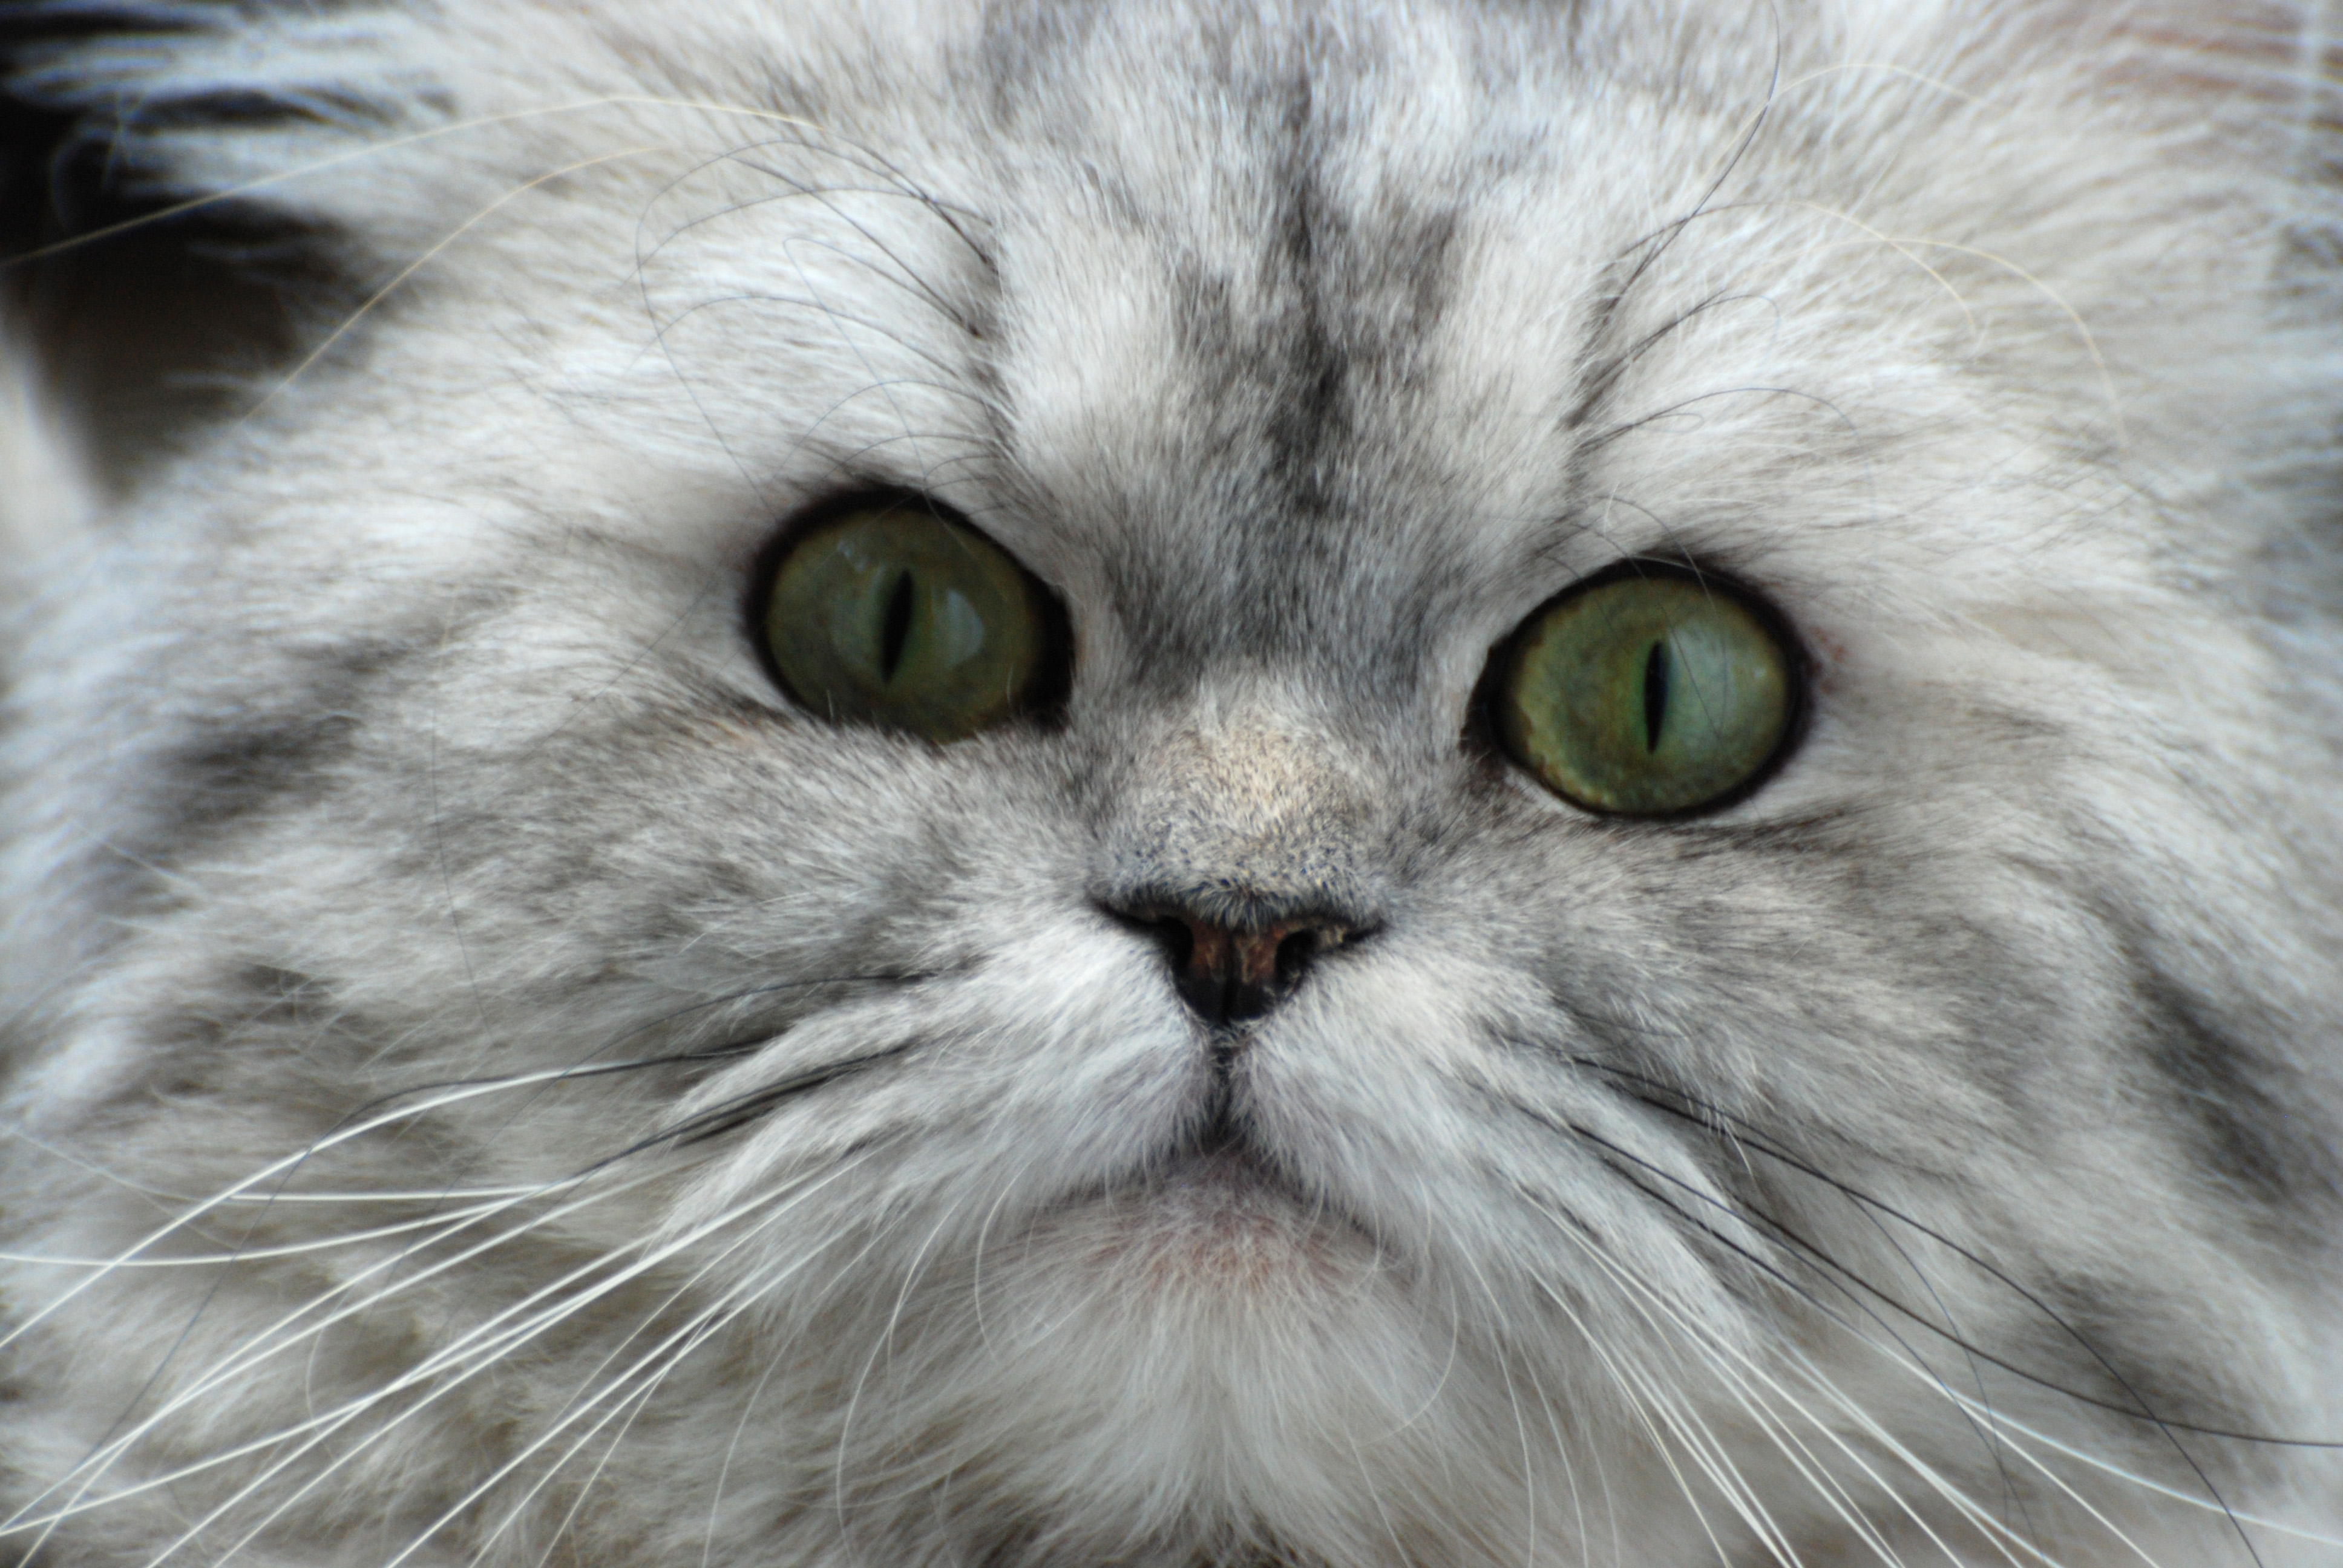
pet, cat, feline, mammal, nikon, fauna, close up, pets, cats, whiskers, cool image, animals, vertebrate, chat, d80, chats, siberian, supershot, nikond80, marcello, persian, chinchilla, impressedbeauty, marcellothecat, llovemypics, pet100, wild cat, small to medium sized cats, cat like mammal, carnivoran, domestic short haired cat, domestic long haired cat, british semi longhair